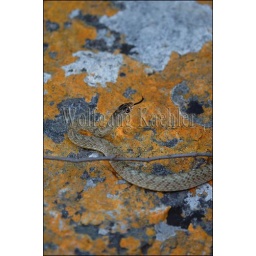
Usa, texas, hill country near hunt, western coachwhip snake crawling over lichen covered rock